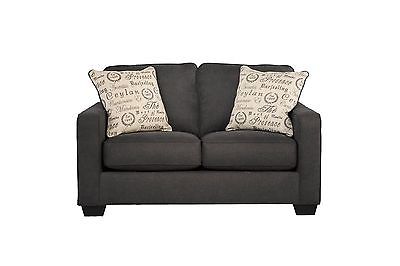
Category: sofa